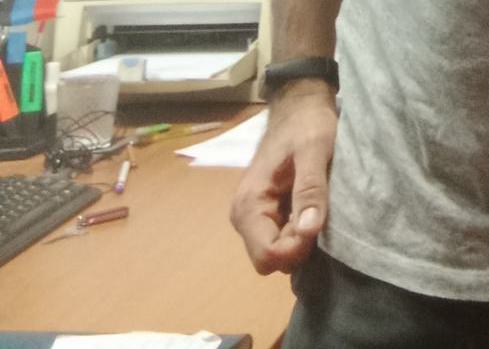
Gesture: no_gesture